Åland pancake

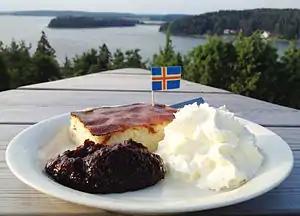
Åland pancake with whipped cream and prune jam

Åland pancake is a type of oven-baked pancake made with semolina and flavoured with cardamom. It can be served either warm or cold, and traditionally with whipped cream and prunes.